Wignacourt towers

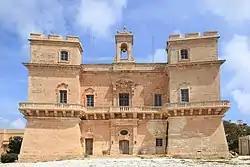
Selmun Palace, whose design was influenced by the Wignacourt towers

Thirty years after the construction of the last Wignacourt tower, another bastioned tower was built in Malta – Saint Agatha's Tower in Mellieħa. This was built during the reign of Giovanni Paolo Lascaris, and it is therefore considered to be one of the Lascaris towers.